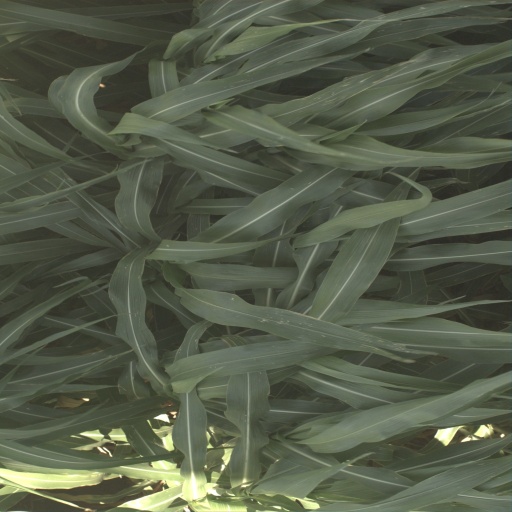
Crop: sorghum